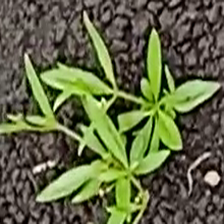
Weed species: Digitaria_SP_(Digitaria Sanguinalis )